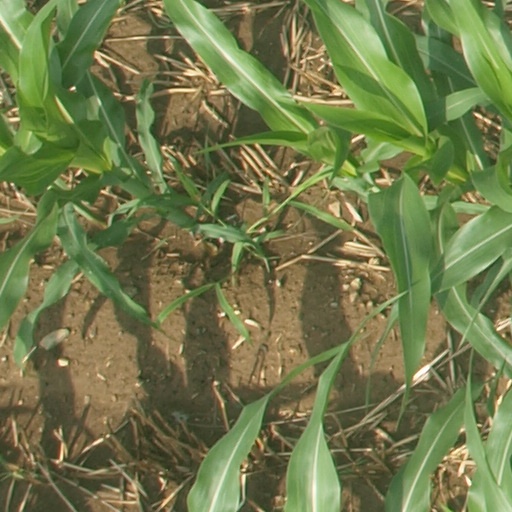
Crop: maize; corn